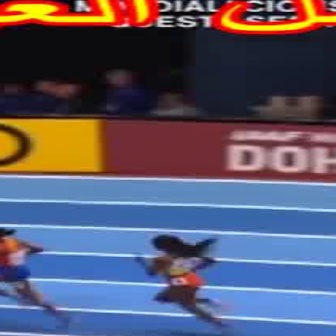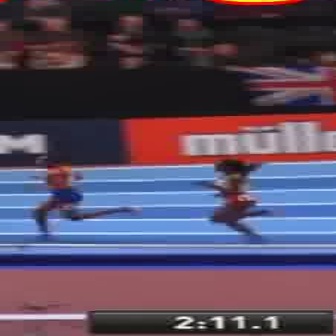
  Please identify the target specified by the bounding box [131,234,230,332] in the first image and locate it in the second image. Return the coordinates in [x_min,y_min,x_max,y_max] format.
Answer: [195,158,279,242]